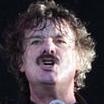
Age: 60